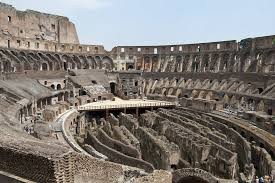
Landmark: Roman Colosseum